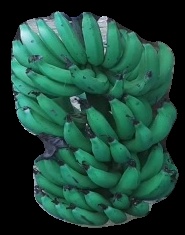
Variety: pachbale
Grade: grade3